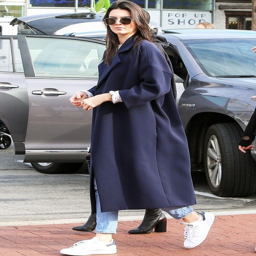
jeans with a navy coat and consumer product .